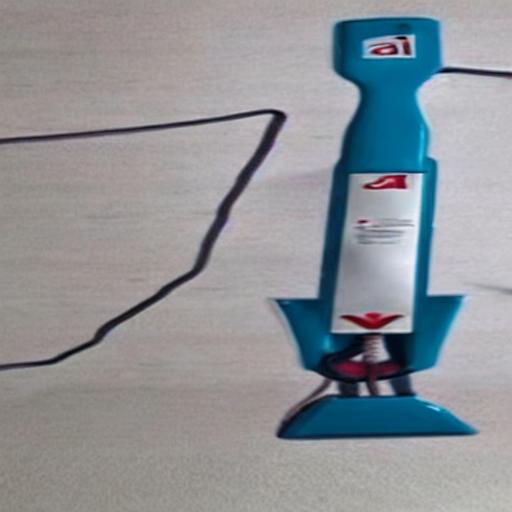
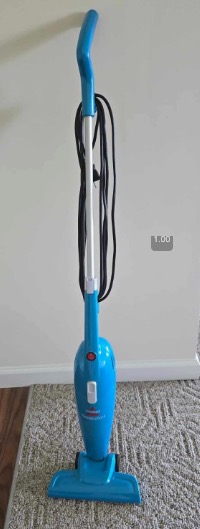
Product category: items_vacuum
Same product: no